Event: Nepal Earthquake
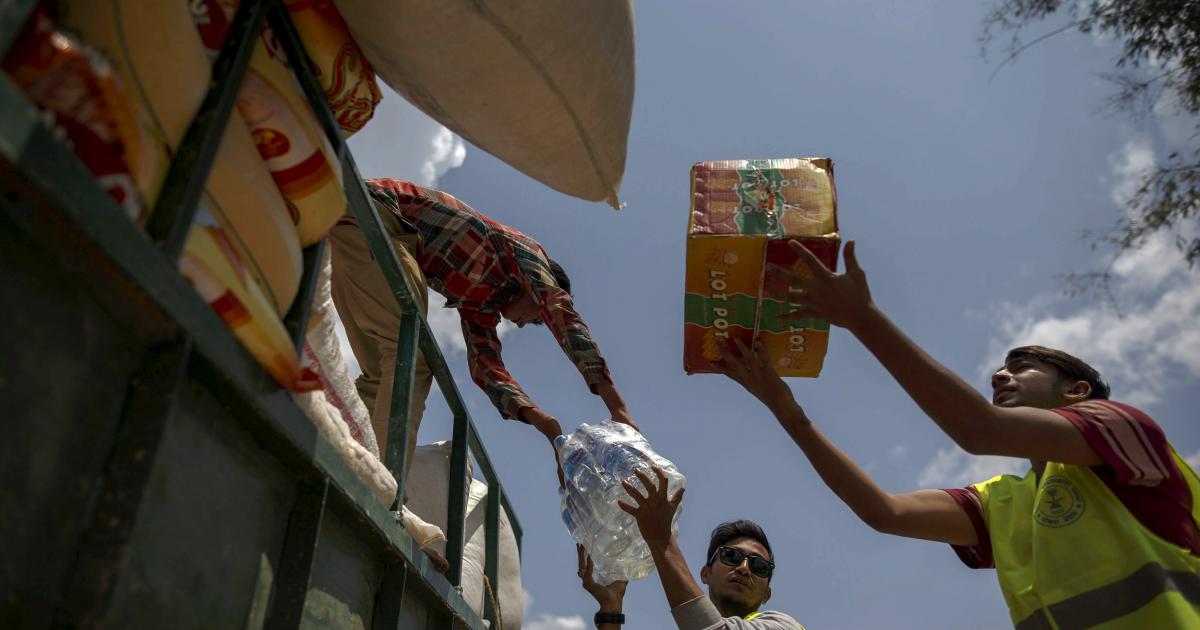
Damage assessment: no_damage